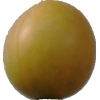
Label: cherry_wax